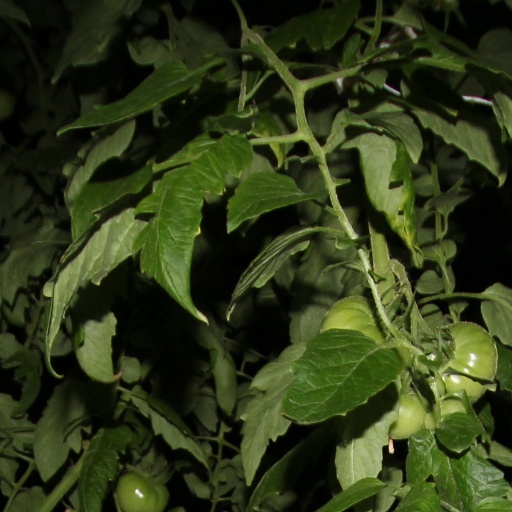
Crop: tomato